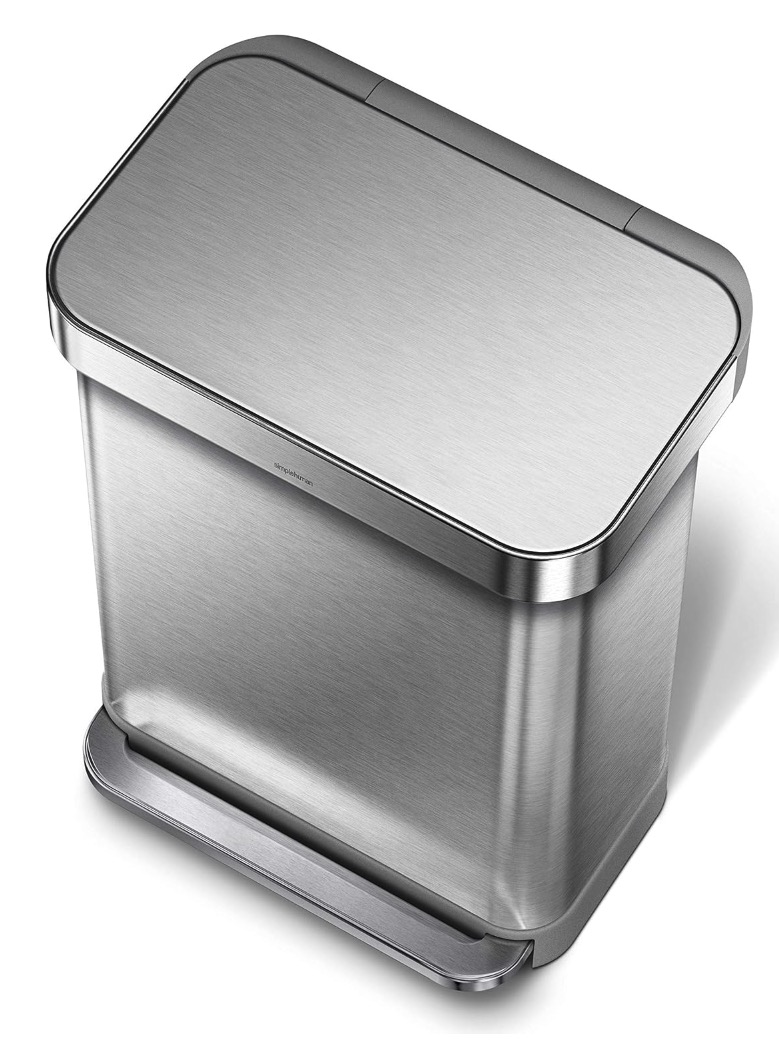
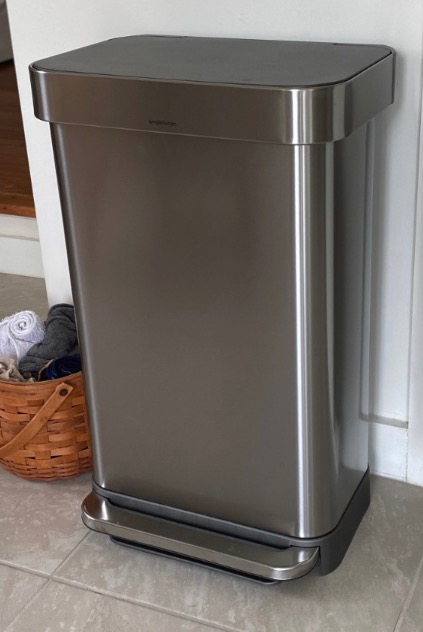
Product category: misc
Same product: yes